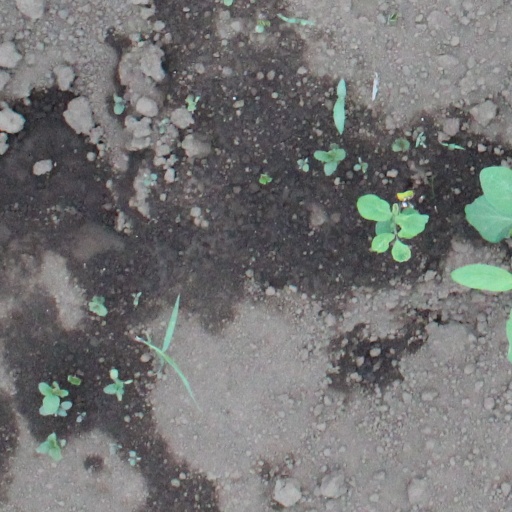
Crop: soybean